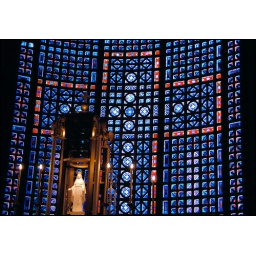
Stained glass wall at Notre-Dame du Raincy, near Paris.